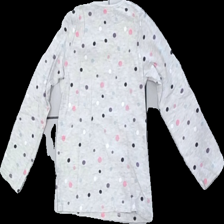
View: back
Type: Top
Category: Children
Brand: H&M
Colors: Pink, White, Grey, Multicolor
Material: 100% cotton
Pattern: Dots
Cut: Regular
Size: 104
Season: All
Damage location: middle left
Damage 2 location: middle right
Damage 3 location: bottom right
Price range: <50
Recommended usage: Reuse
Description: grå långärmad tröja med prickar i olika färger